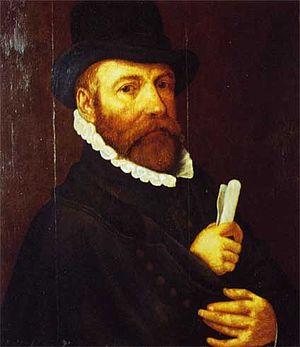
Wouter Pietersz Crabeth, né en 1510 et mort en 1590, est un peintre néerlandais de la Renaissance.